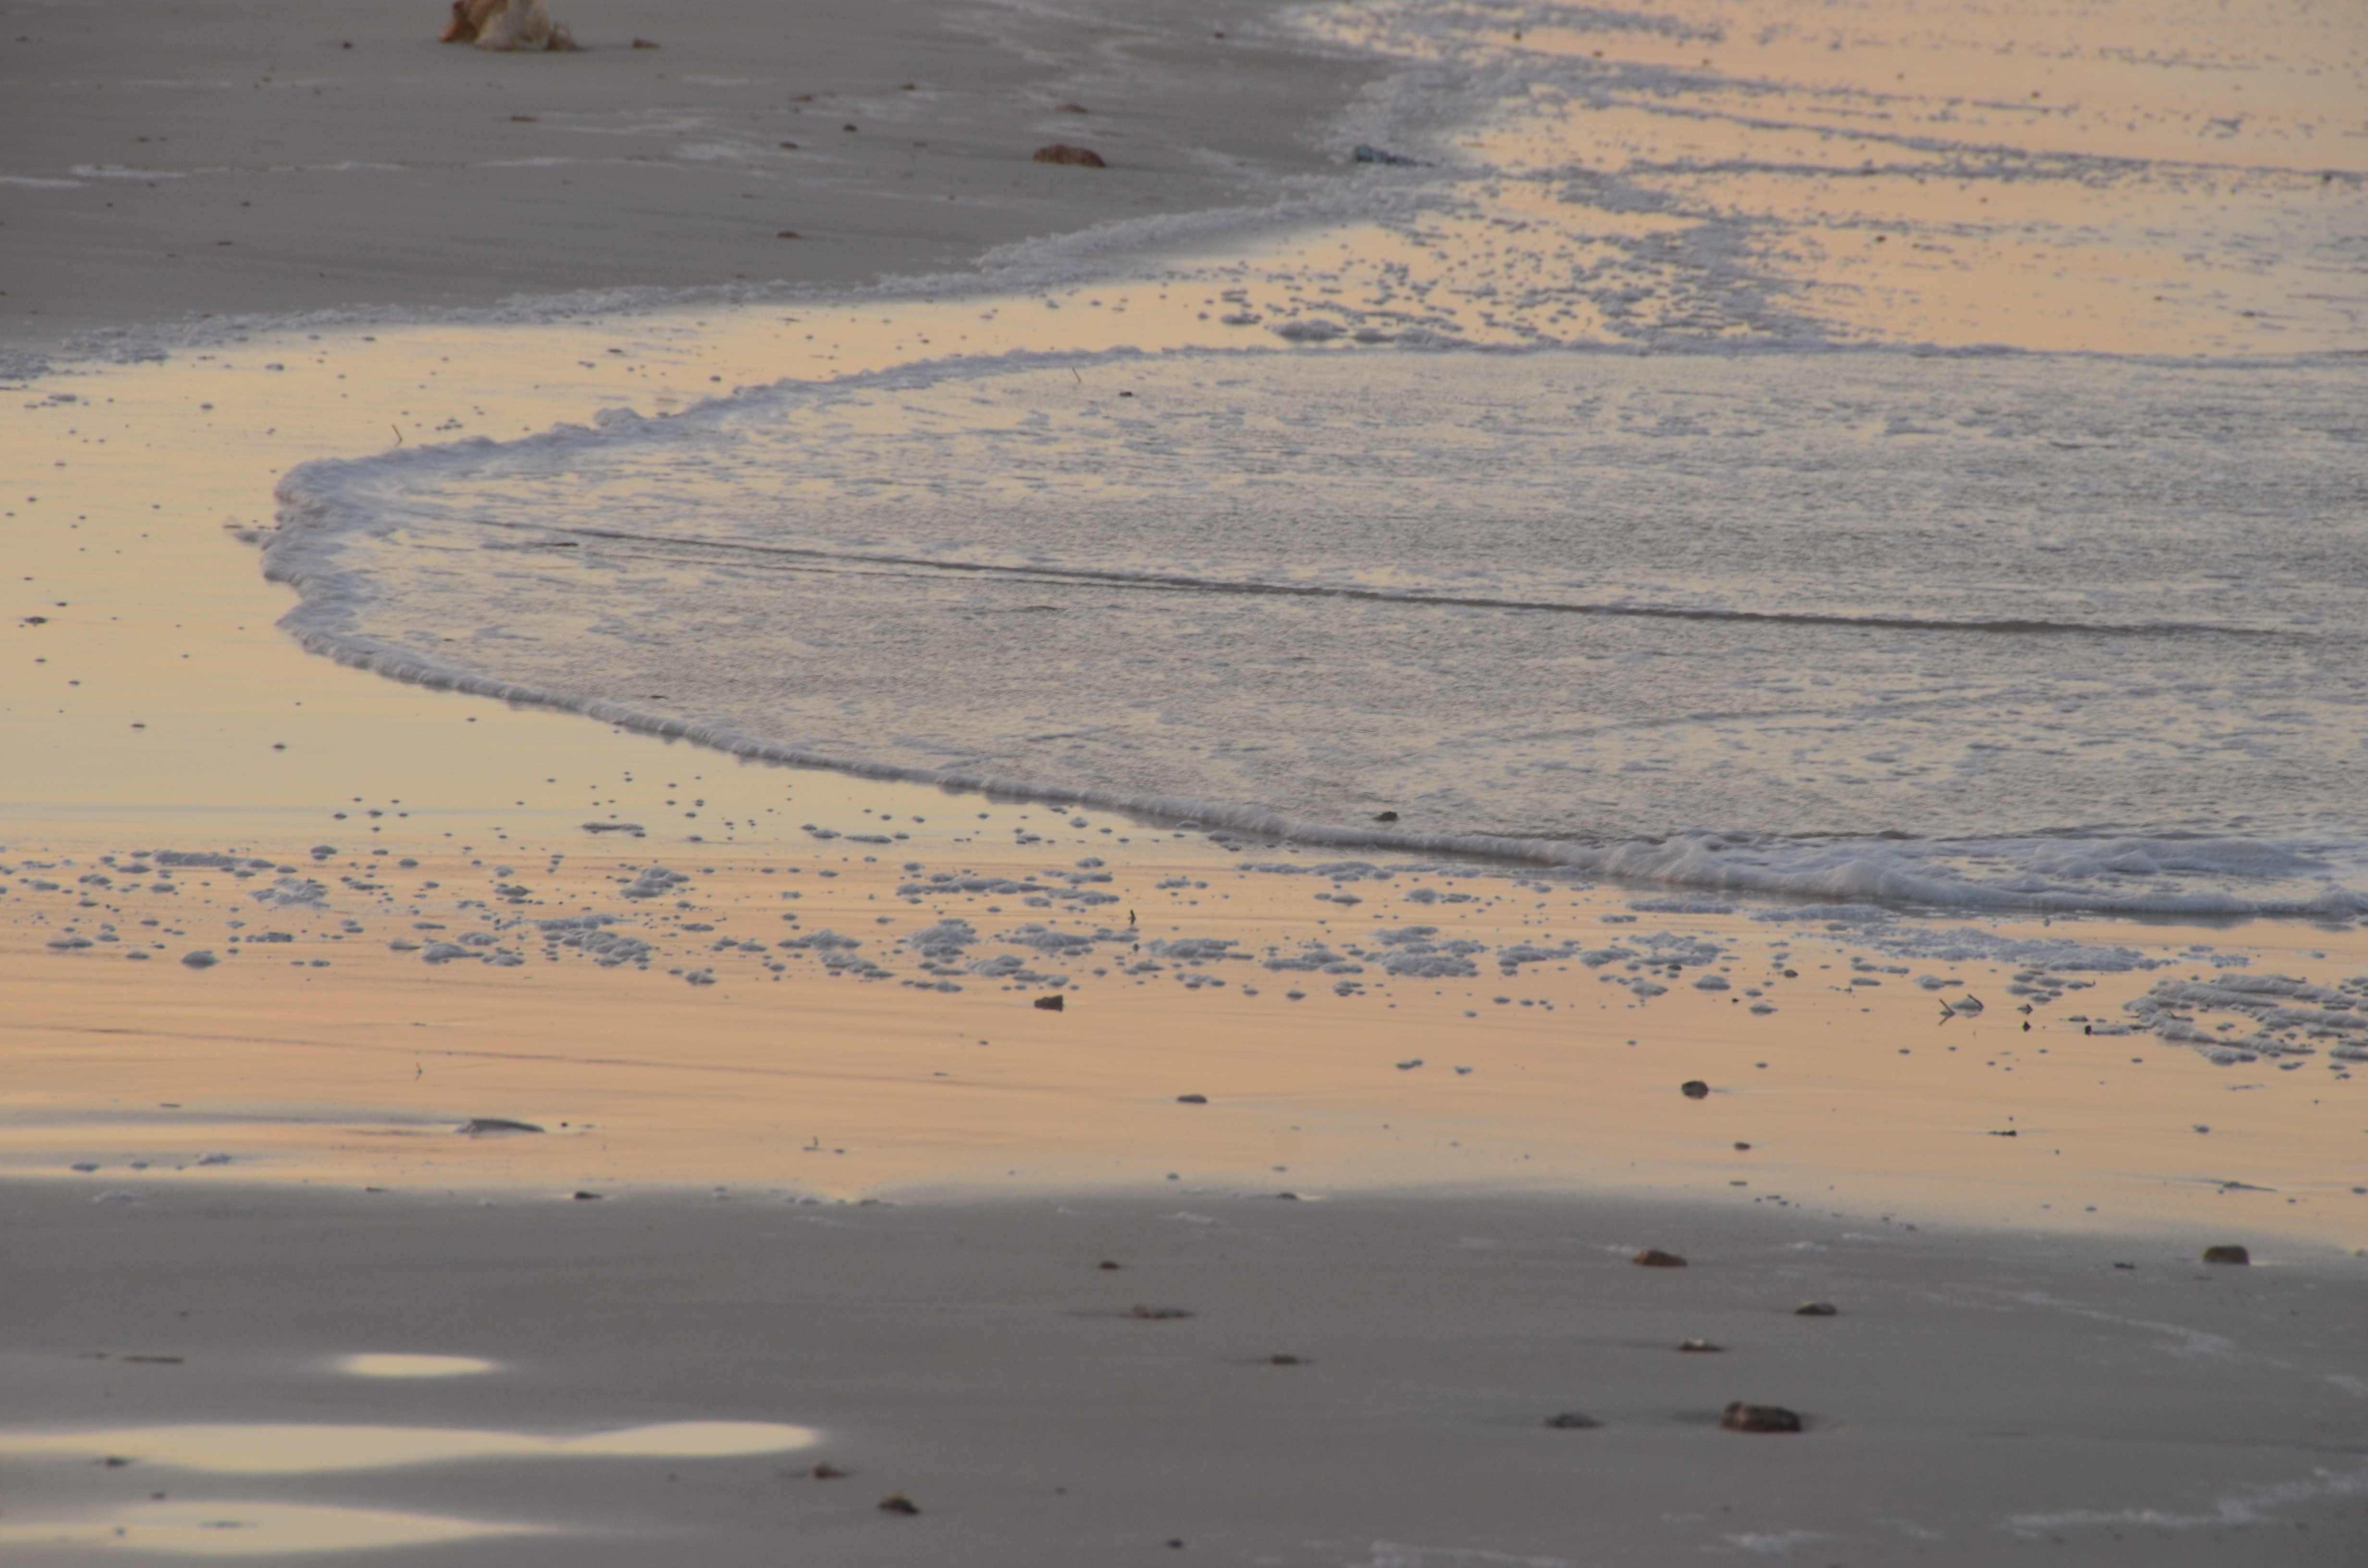
beach, sea, coast, water, sand, ocean, horizon, sunlight, morning, shore, wave, footprint, reflection, material, body of water, holidays, wetland, habitat, beach holiday, mudflat, natural environment